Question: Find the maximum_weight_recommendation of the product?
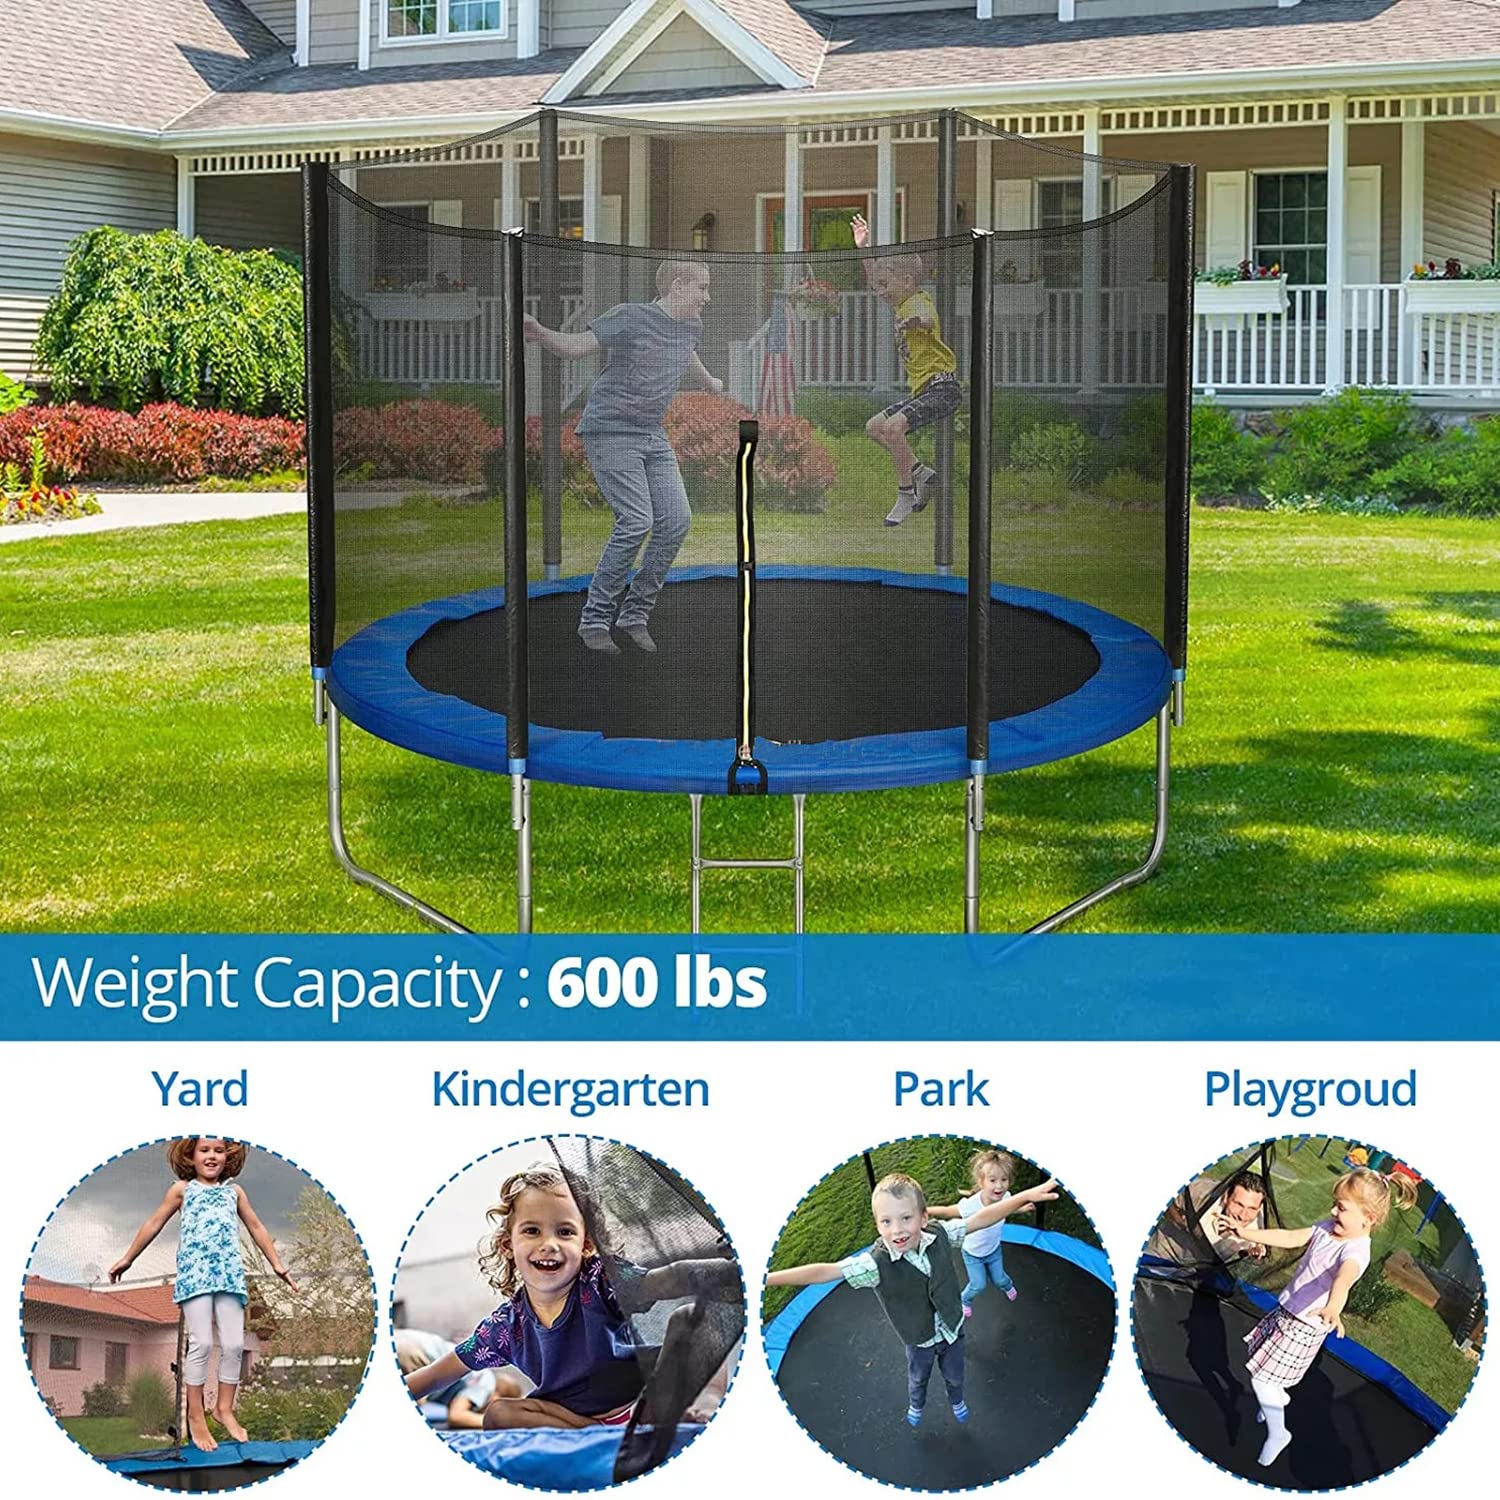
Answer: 600 pound